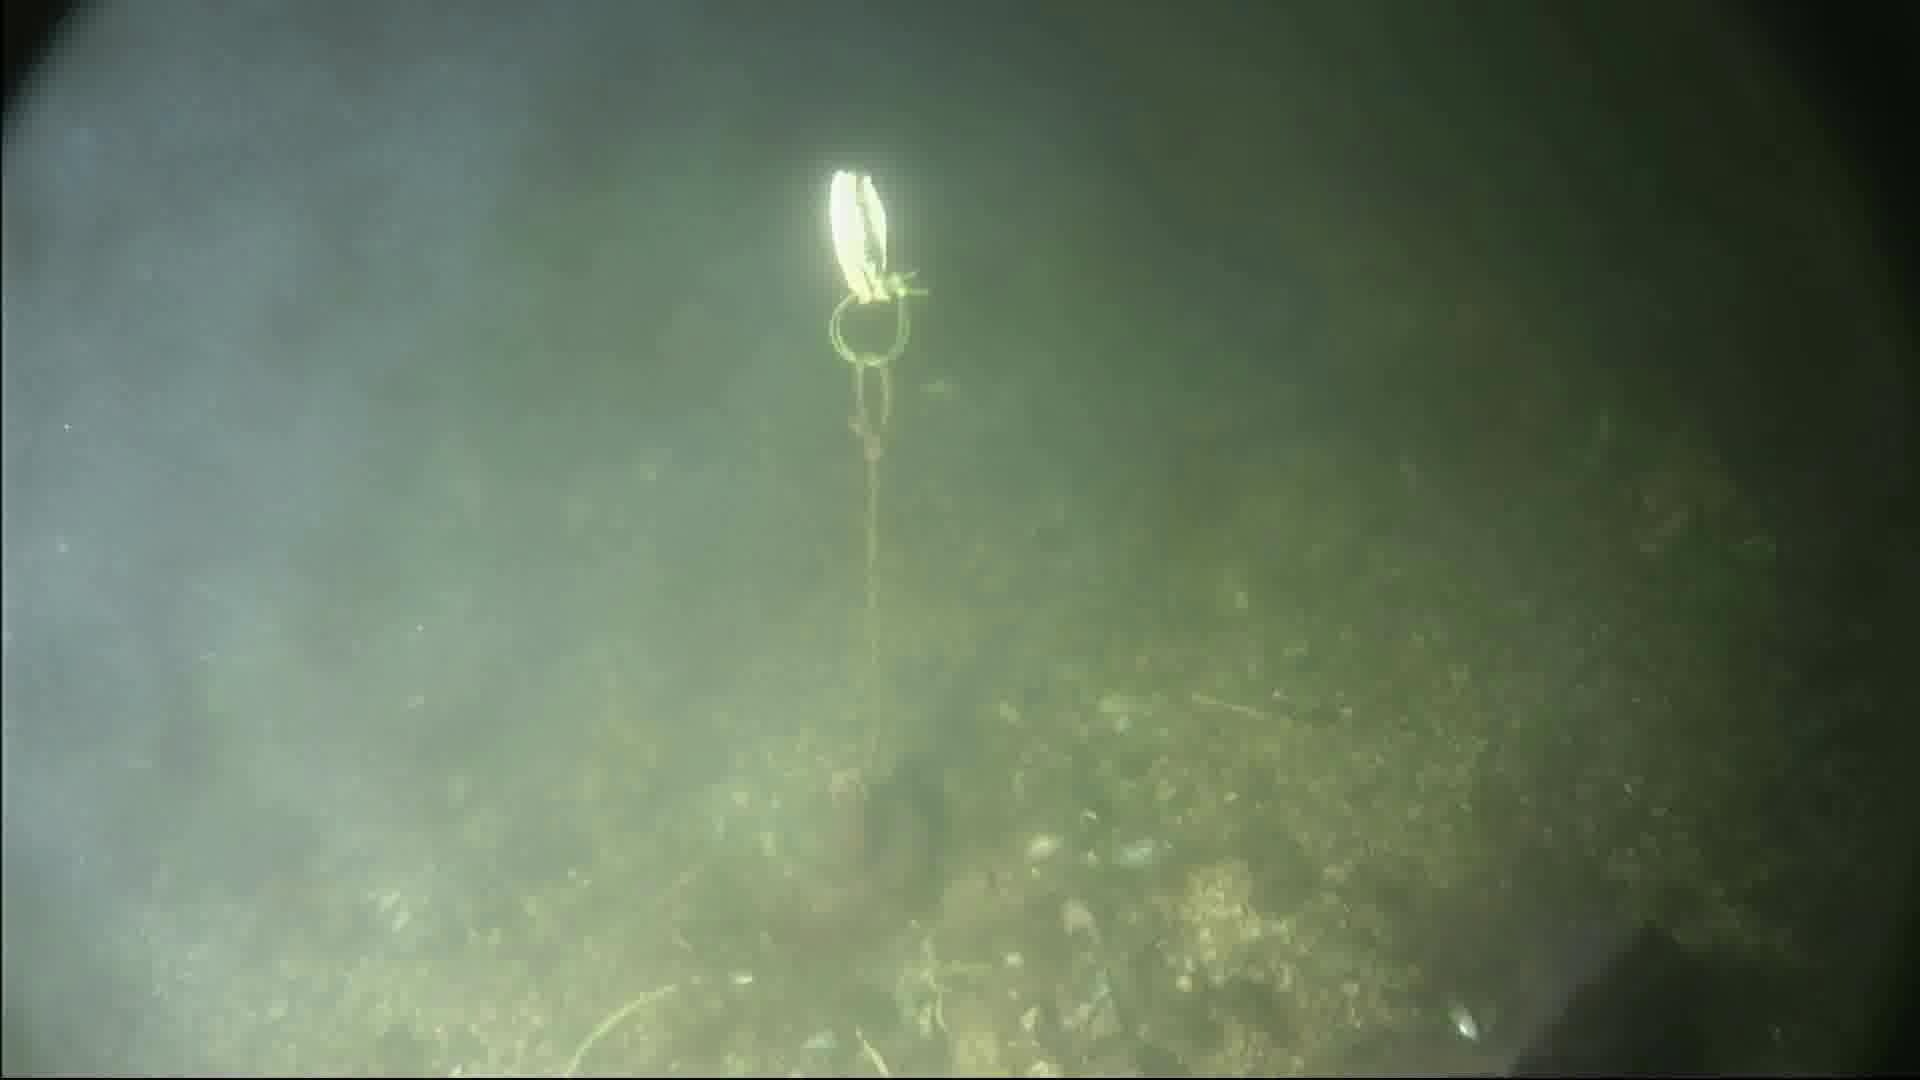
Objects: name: fish
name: crab